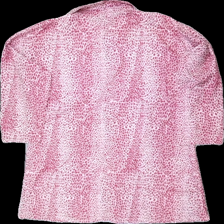
View: back
Type: Shirt
Category: Ladies
Brand: Not in the list
Colors: Pink, White
Material: 100% polyester
Pattern: Animal print
Cut: C-collar
Size: XXL
Season: All
Price range: 50-100
Recommended usage: Reuse
Description: skjorta med vita knappar